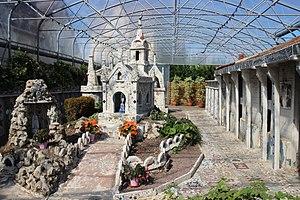
Vue générale de l'intérieur de la maison bleue de Dives-sur-Mer (#100wikicommonsdays r 2 jour 49)
La Maison Bleue est un édifice d'art brut situé à Dives-sur-Mer, en France. Oeuvre d'un maçon d'origine portugaise réalisée de 1957 à 1977, la maison dont le jardin est entièrement gagné par des petits monuments et des mosaïques élaborées à partir de matériaux de récupération est cédée à la commune à l'extrême fin des années 1980 puis très vite inscrite au titre des monuments historiques au début des années 1990.
Dives-sur-Mer est une commune française, située dans le département du Calvados en région Normandie, peuplée de 5 546 habitants.